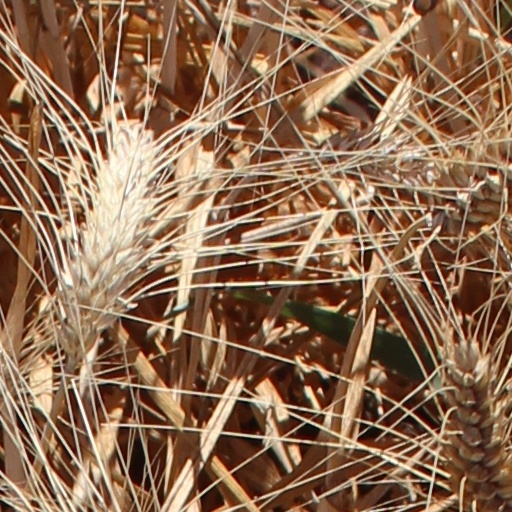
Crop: wheat